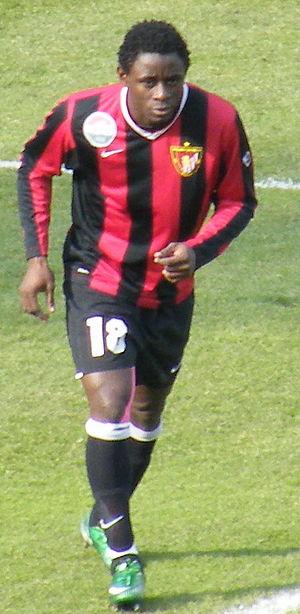
Abraham Guié Guié ou Abraham Gneki Guié, né le 25 juillet 1986, est un ancien footballeur international ivoirien.